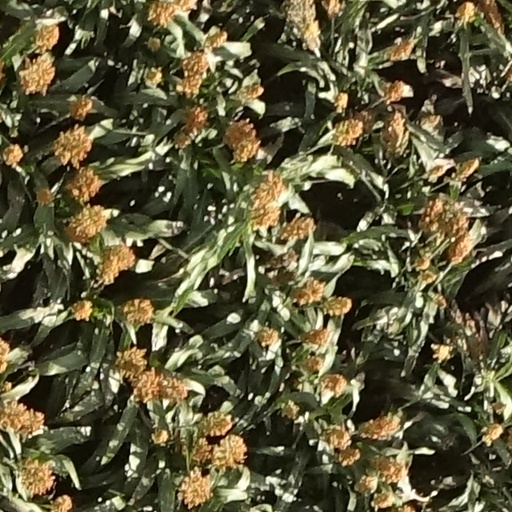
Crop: sorghum